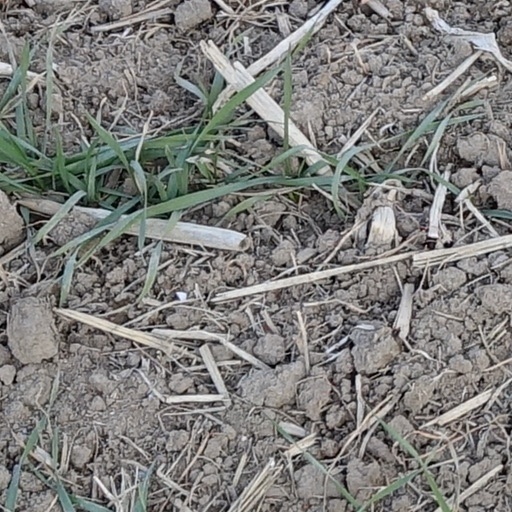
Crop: wheat